Dhalan

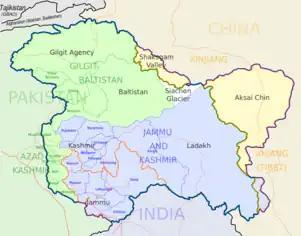
The line separating the Indian-administered (blue) and Pakistan-administered (dark green) parts of Kashmir is called the "Line of Control" (LoC). It begins at "Dhalan" west of "Jammu" and ends at the "Point NJ9842" at extreme southwest corner of Siachen. The "Actual Ground Position Line" (AGPL) separates areas held by India and Pakistan in the disputed Siachen region.

Dhalan is a village located on a river bank in Jammu district of Jammu and Kashmir union territory of India. Dhalan is located on the India-Pakistan LoC, which begins just north of Dahlan. The important geostrategic Chicken's Neck military sector of Pakistan lies southeast of Dhalan.